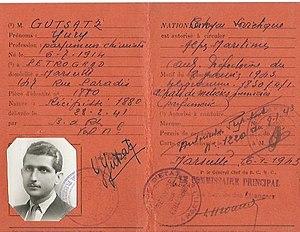
Yuri Gutsatz, né le 6 juillet 1914 à Saint Petersbourg en Russie, mort le 7 avril 2005 à Paris en France, est un parfumeur-créateur. Il émigre à Berlin en 1924 puis à Paris en 1933 où il travaille pour les Parfums de Mury. Après la Seconde Guerre mondiale, il est engagé par Louis Amic chez Roure Bertrand Fils et Justin Dupont. Chef parfumeur, il y crée de nombreux parfums comme Chasse Gardée de Carven en 1950 et PM de Mary Quant. Il participe aux projets de parfum pour Ungaroet Estée Lauder ainsi que pour Cartier, Dior et Van Cleef & Arpels. Le 12 décembre 1975, il dépose la marque Le Jardin Retrouvé, et fonde la première maison de parfumerie de niche, quelques mois avant l' Artisan Parfumeur. Yuri Gutsatz est également critique de parfum, vice-président de la Société Française des Parfumeurs, et l’un des fondateurs de l’Osmothèque, le conservatoire des parfums, en 1990 avec Jean Kerléo.